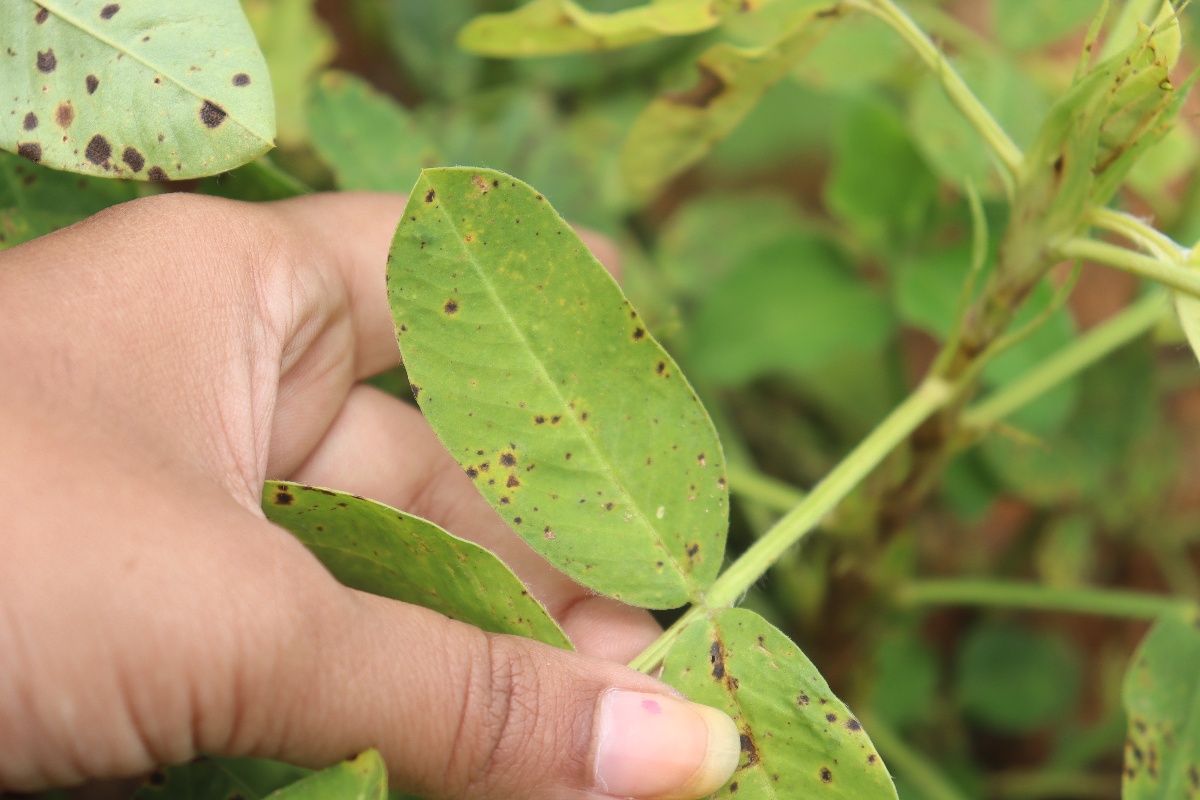
Label: late leaf spot